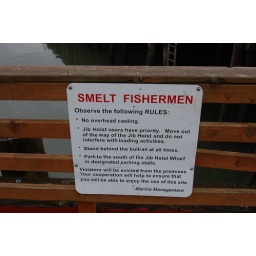
In the winter you can fish for smelt off the dock near where the farmer's market is.